Nano spray dryer

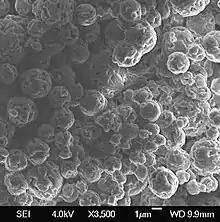
Scanning electron micrograph of grisofulvin particles spray dried with a nano spray dryer

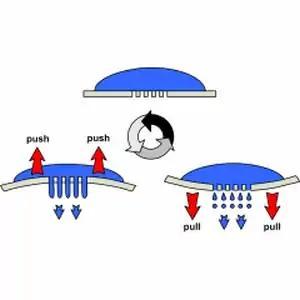
Vibrating mesh of a nano spray dryer spray head

This technique is widely used in the pharma market. Because of the small sample amounts and the high yields, it is ideal for spray drying expensive substances in basic research. The following list shows examples of what is possible: